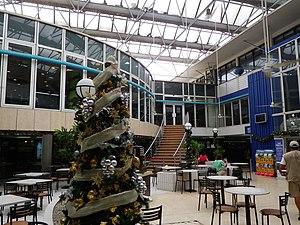
Tahiti est une île de la Polynésie française située dans le Sud de l'océan Pacifique. Elle fait partie du groupe des îles du Vent et de l'archipel de la Société. Cette île haute et montagneuse, d'origine volcanique, est entourée d'un récif de corail. L'île est composée de deux parties — Tahiti Nui, la plus importante, et Tahiti Iti également appelée la Presqu'île, reliées entre elles par l'isthme de Taravao.